The Simpsons Guy

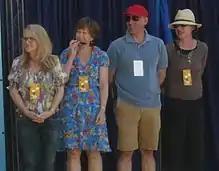
Five of the six main voice actors from "The Simpsons" reprised their roles in this episode. From left to right: Nancy Cartwright, Yeardley Smith, Dan Castellaneta and Julie Kavner. Hank Azaria and Harry Shearer (the latter of which did not participate) are not pictured.

The idea of a crossover with "The Simpsons" was first suggested while the thirteenth season of "Family Guy" was being planned out. Executive producer Richard Appel received "Family Guy" creator Seth MacFarlane's approval and input after brainstorming ideas. Appel then asked for permission from "The Simpsons" executive producers Matt Groening, James L. Brooks and Al Jean to use their characters. This was approved; Appel was previously a writer-producer on "The Simpsons" for four seasons and retained his former colleagues' trust. Dan Castellaneta, Julie Kavner, Nancy Cartwright, Yeardley Smith and Hank Azaria guest star as their "Simpsons" characters, but Harry Shearer, the final main cast member of "The Simpsons", was unavailable due to scheduling conflicts. When asked about how he felt about the crossover, Shearer replied, "Matter and anti-matter".